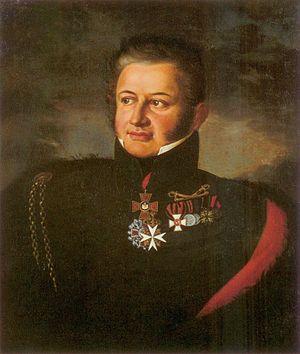
Alexandre Lvovitch Davydov, est un général russe, qui fut l'un des commandants militaires de la Russie impériale au cours des guerres napoléoniennes.